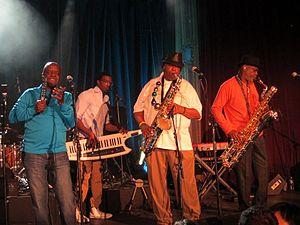
Le Dirty Dozen Brass Band est une fanfare de La Nouvelle-Orléans, en Louisiane. Le groupe a été créé en 1977 par Benny Jones avec les membres de la Brass Band Tornado. Le Dirty Dozen a révolutionné le style des fanfares de La Nouvelle-Orléans en intégrant du funk et du bebop, et a eu une influence majeure sur la majorité des fanfares de la ville.